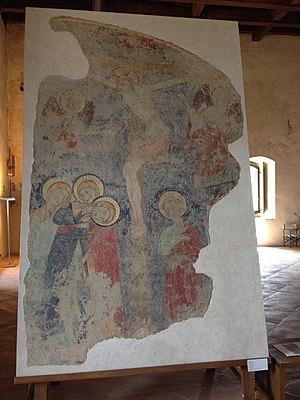
Le Museo nazionale del Ducato di Spoleto, inauguré le 3 août 2007 est situé à Spolète à l'intérieur de la Rocca Albornoziana.